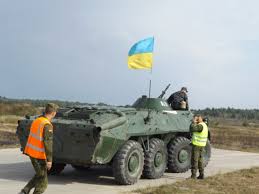
Label: BTR-80